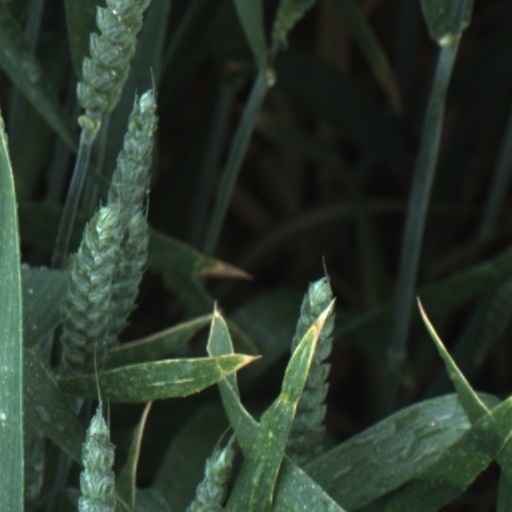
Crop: wheat